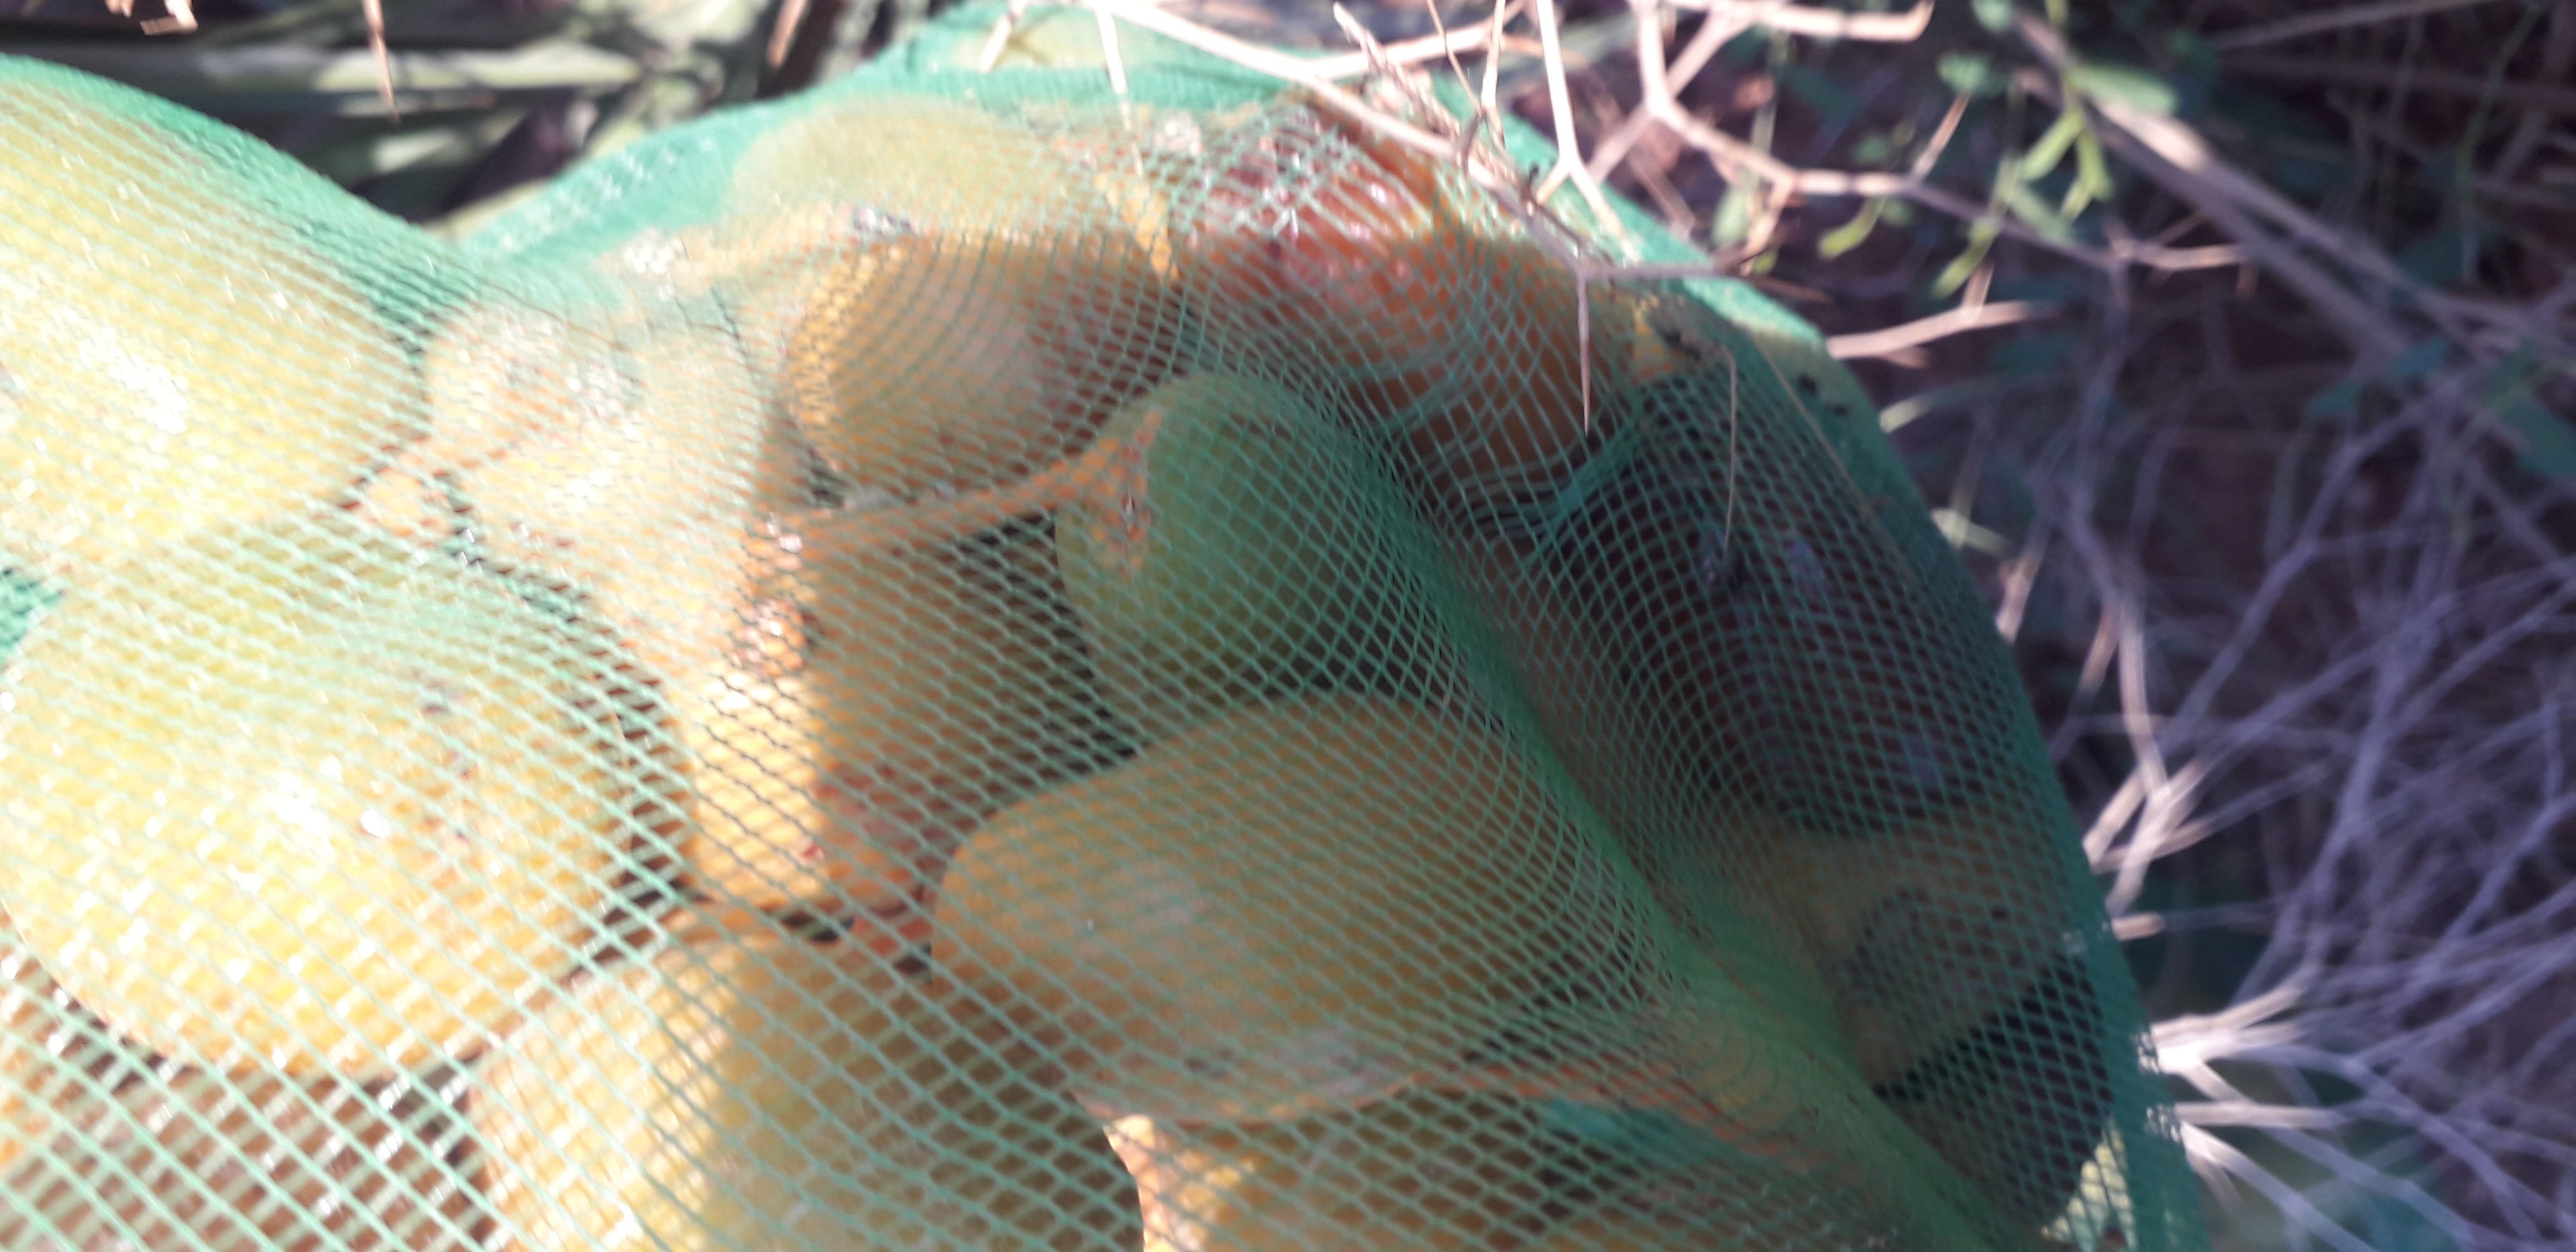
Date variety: Boufagous